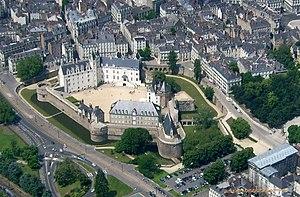
Vue aérienne du château des ducs de Bretagne (Nantes, France)
Le château des ducs de Bretagne est un château défensif et de plaisance situé à Nantes, dans le département de la Loire-Atlantique en France. Classé monument historique depuis 1840, il a principalement été construit au XVᵉ siècle mais il comprend aussi des éléments datant du XIVᵉ au XVIIIᵉ siècle.
Il existe 398 villes de l'Union européenne de plus de 100 000 habitants. Les chiffres cités ne concernent que les villes sans les banlieues et ne correspondent pas à la population des agglomérations, aires ou régions urbaines. Les capitales sont en gras. Par ailleurs, il existe 59 aires urbaines de plus de 1 million d'habitants.
L'expression châteaux de la Loire regroupe sous une même appellation touristique un ensemble de châteaux français situés dans le Val de Loire. Le territoire connu sous le nom de comté de Tours est âprement disputé entre le Xᵉ siècle et le XIᵉ siècle par la maison féodale blésoise et la maison d'Anjou, conflit qui sera suivi au XIIᵉ siècle et XIIIᵉ siècle par la Première guerre de Cent Ans entre la France et l'Angleterre et entre le XIVᵉ siècle et le XVᵉ siècle par la Deuxième guerre de Cent Ans toujours entre la France et l'Angleterre ; ces trois guerres seront à l'origine de la plupart des châteaux du val de Loire actuels.